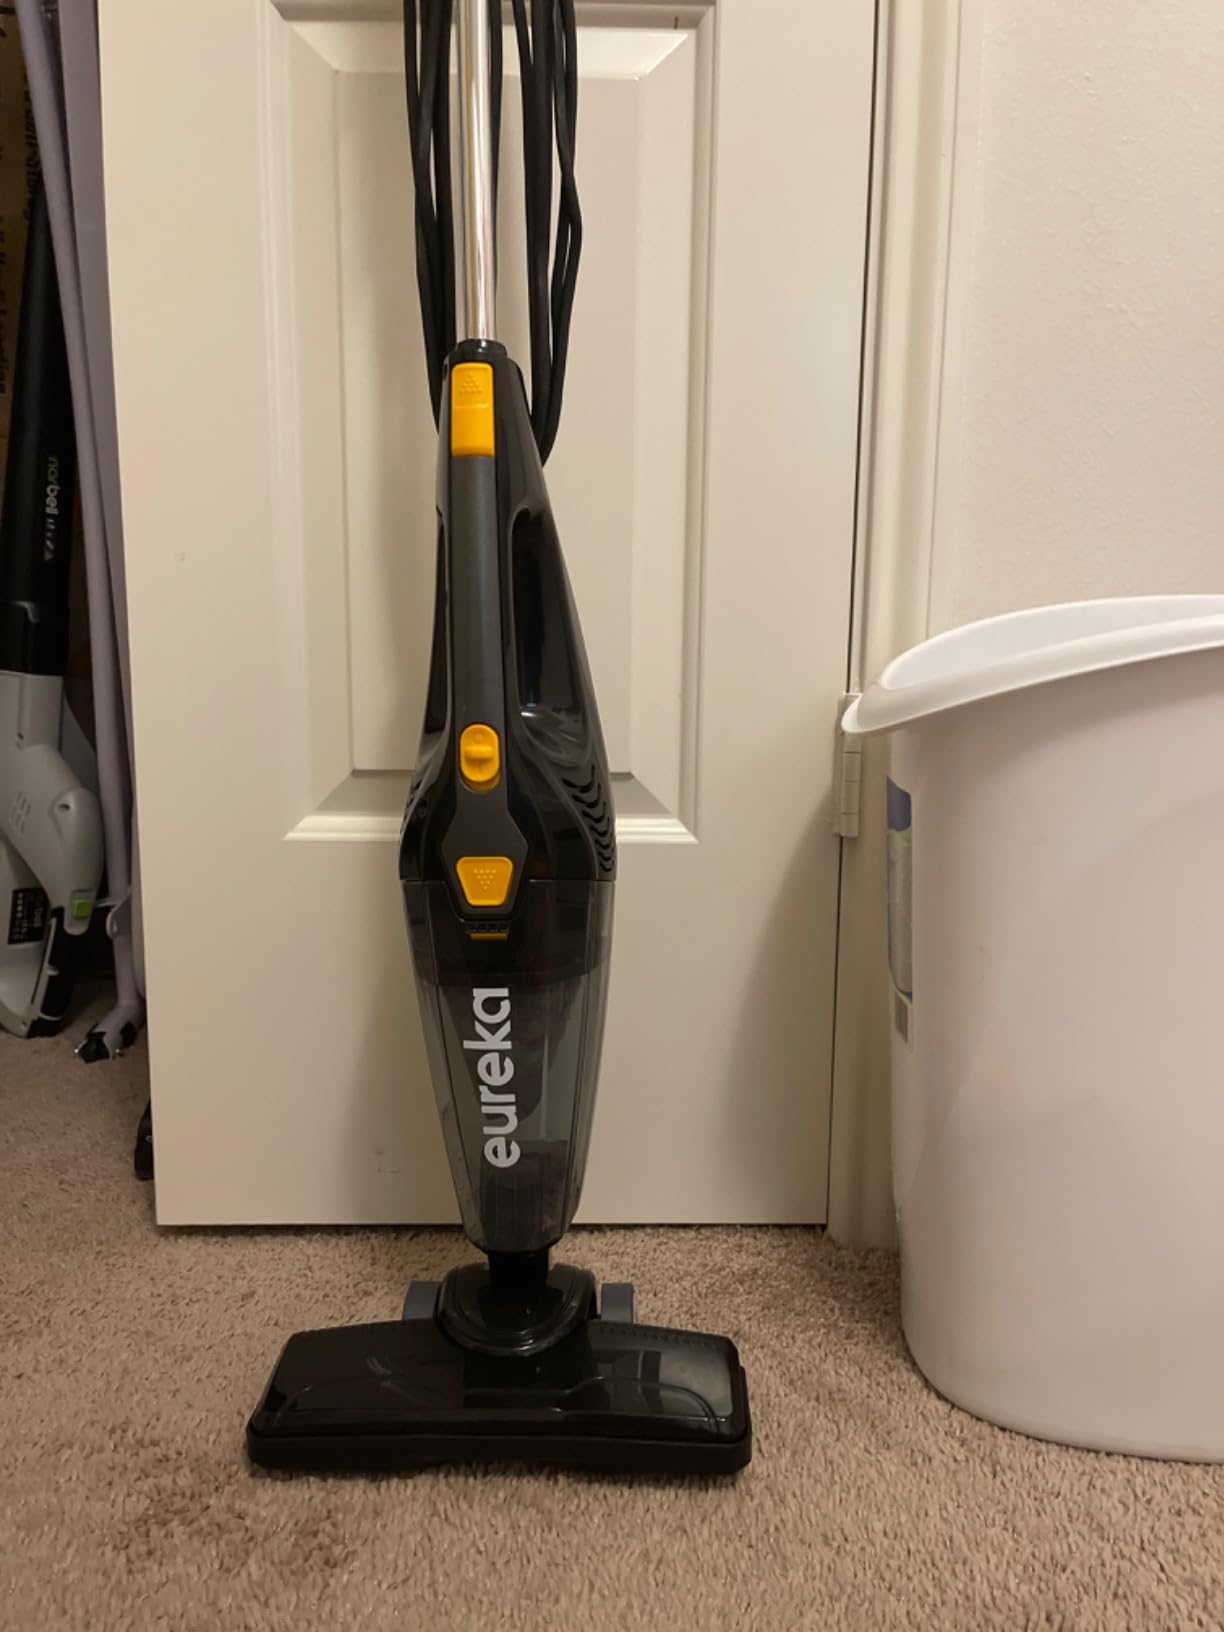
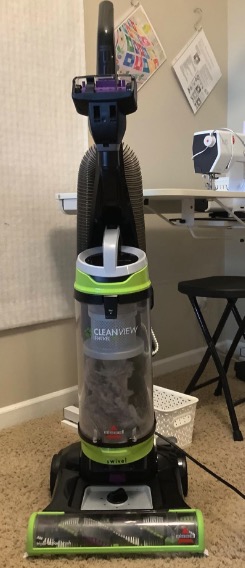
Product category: items_vacuum
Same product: no